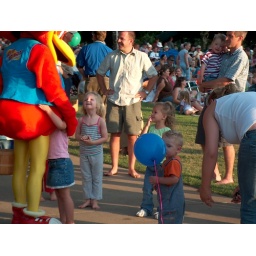
The little girl in the pink shirt clung to the bird like he was her guardian angel.